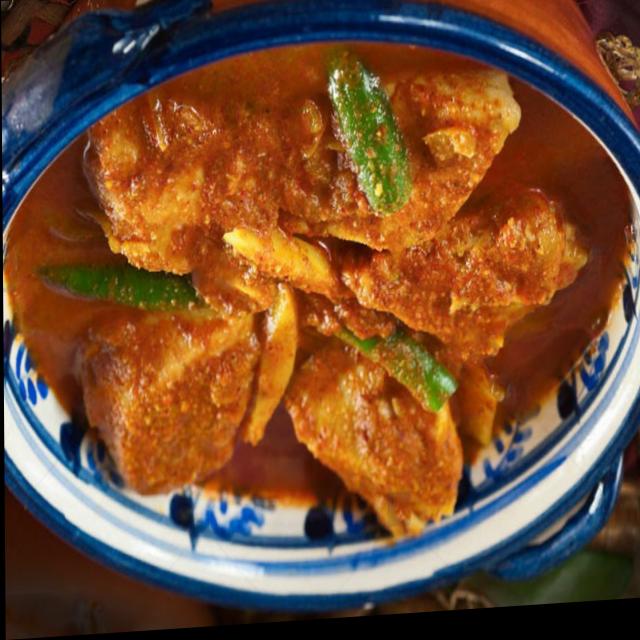
Dish: fish_curry